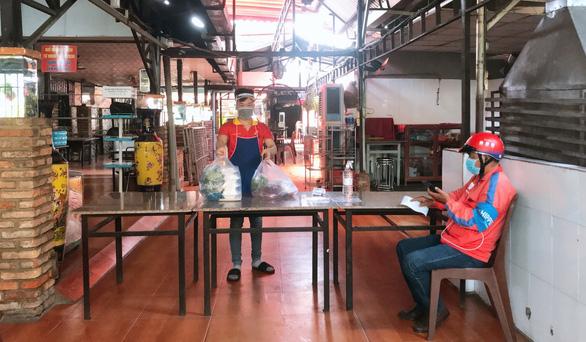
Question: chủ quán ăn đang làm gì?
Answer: chủ quán ăn đang giao đồ ăn cho shipper